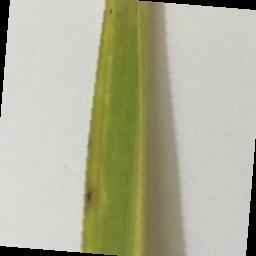
Label: Rice___Brown_Spot